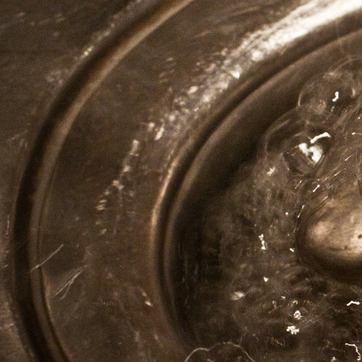
Material: metal